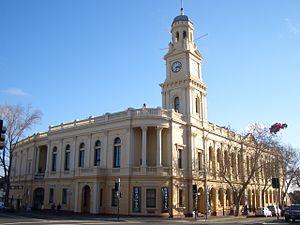
Paddington est un quartier du centre-ville de Sydney, dans l'État de Nouvelle-Galles du Sud, en Australie.
L'architecture de Sydney, la plus ancienne ville d'Australie, se caractérise par l'absence d'une architecture uniforme et par la juxtaposition des styles qui se sont succédé au cours des 200 ans d'histoire de la ville, depuis ses modestes débuts avec des matériaux locaux et le manque de financement jusqu'aux gratte-ciels modernes.